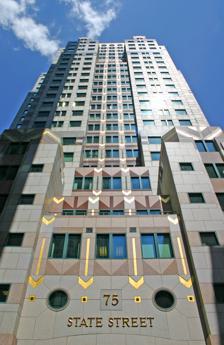
Building: 75 State Street
Country: United States of America
Year built: 1988
Office in Boston, Massachusetts 75 State Street General information Type Office Location 75 State Street , Boston, Massachusetts Coordinates 42°21′31″N 71°03′18″W / 42.358512°N 71.055077°W / 42.358512; -71.055077 Completed 1988 Owner Rockpoint Group DivcoWest Height Roof 118.9 m (390 ft) Technical details Floor count 31 Design and construction Architect(s) Gund Architects , Skidmore, Owings and Merrill 75 State Street is a high-rise office building located in the Financial District of Boston . Built in 1988, it was designed by Gund Architects of Boston, in association with Skidmore, Owings and Merrill , in the Postmodernist style . The 31-story building rises to a height of 118.9 metres (390 ft), and has a floor area of 93,088 square metres (1,001,990 sq ft). The building is currently managed by Rockhill Management, L.L.C, an affiliate of the Rockpoint Group . Tenants LPL Financial Santander Bank Amwell Grant Thornton LLP Hollister Staffing L.E.K. Consulting CDM Smith Atlantic Global Risk LLC White & Case LLP References